Self-portrait of Shevchenko (winter 1840/1841)

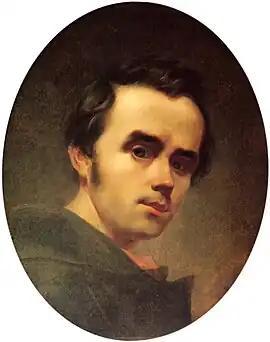
Taras Shevchenko, "Self-portrait"

Shevchenko's self-portrait is among the first of writer and artist Taras Shevchenko's self-portraits, painted in the winter of 1840/1841. Shevchenko would go on to produce approximately thirty self-portraits in a variety of media. The 1840/1841 portrait is used on the Ukraine one hundred-hryvnia bill.